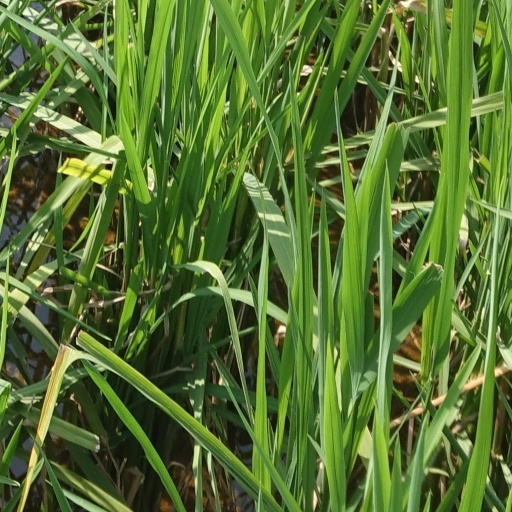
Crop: rice